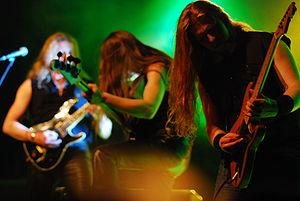
Seventh Avenue est un groupe de power metal chrétien allemand, originaire de Wolfsbourg, en Basse-Saxe. Actif entre 1989 et 2012, le groupe compte un total de six albums studio et deux EPs.